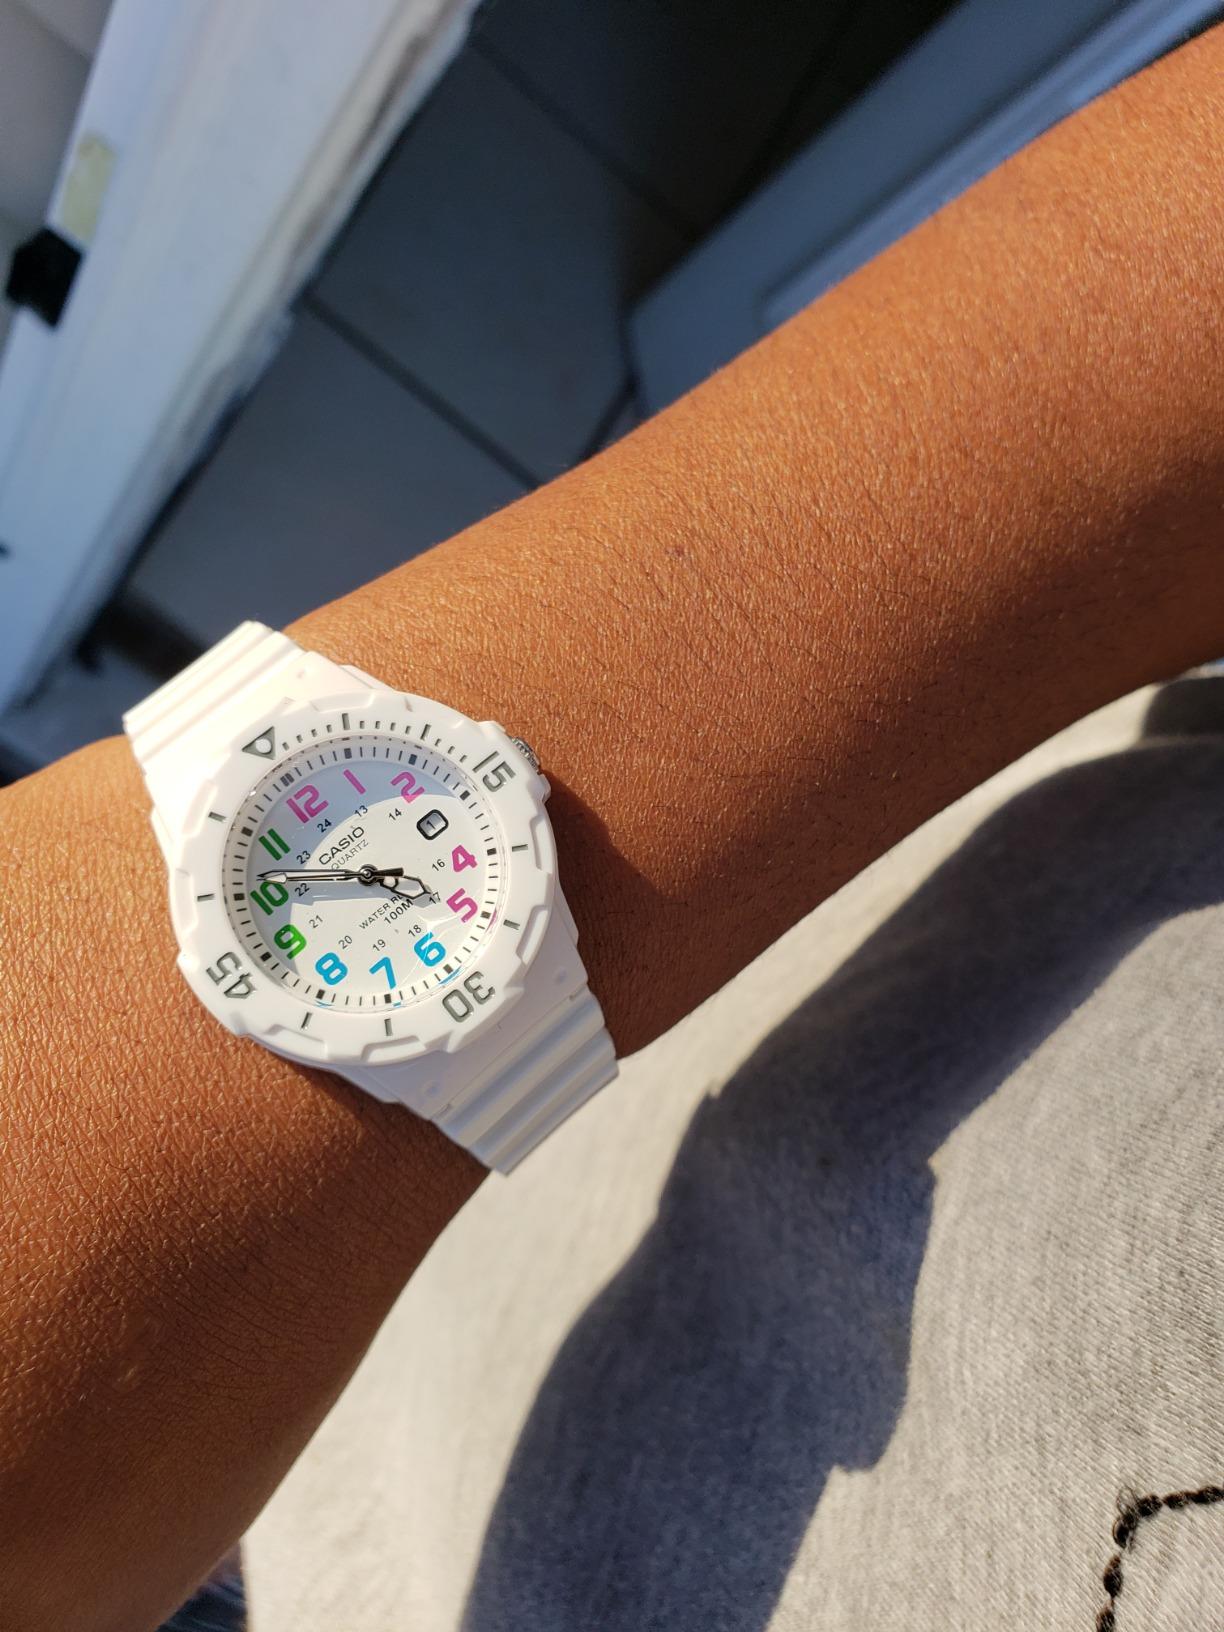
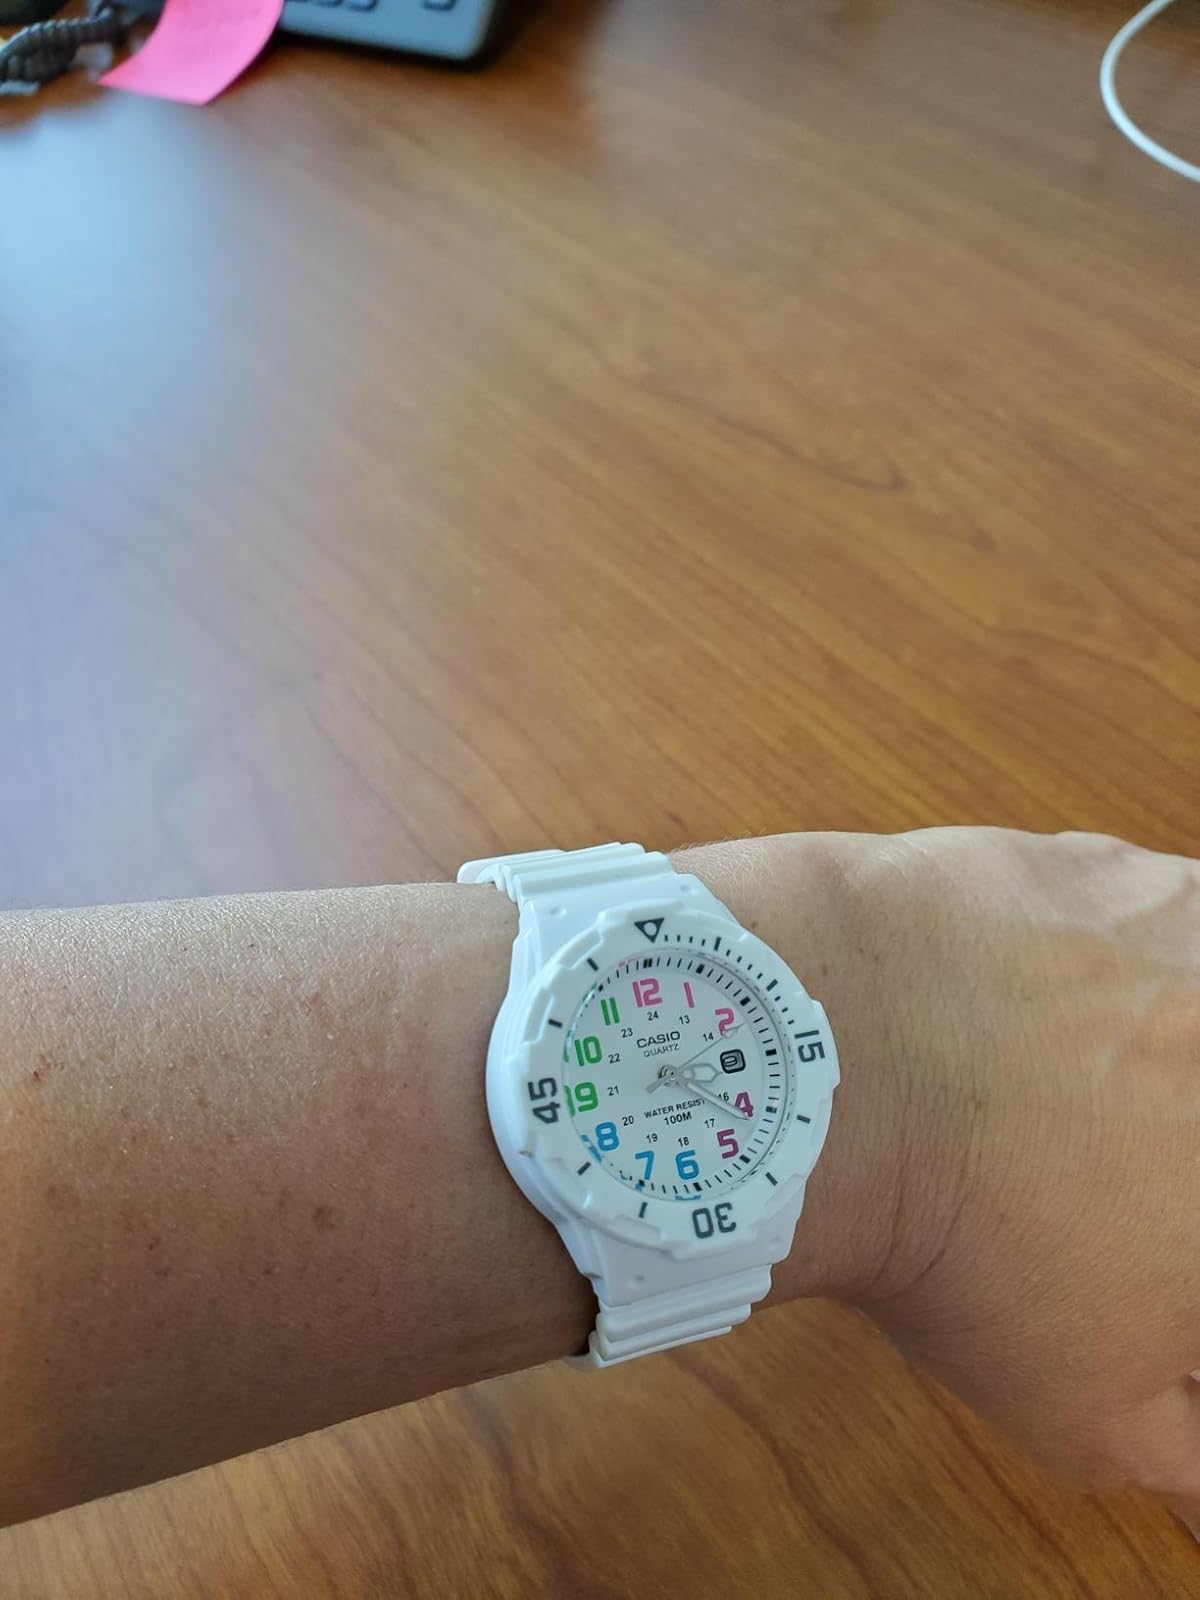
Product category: accessories_watch
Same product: yes